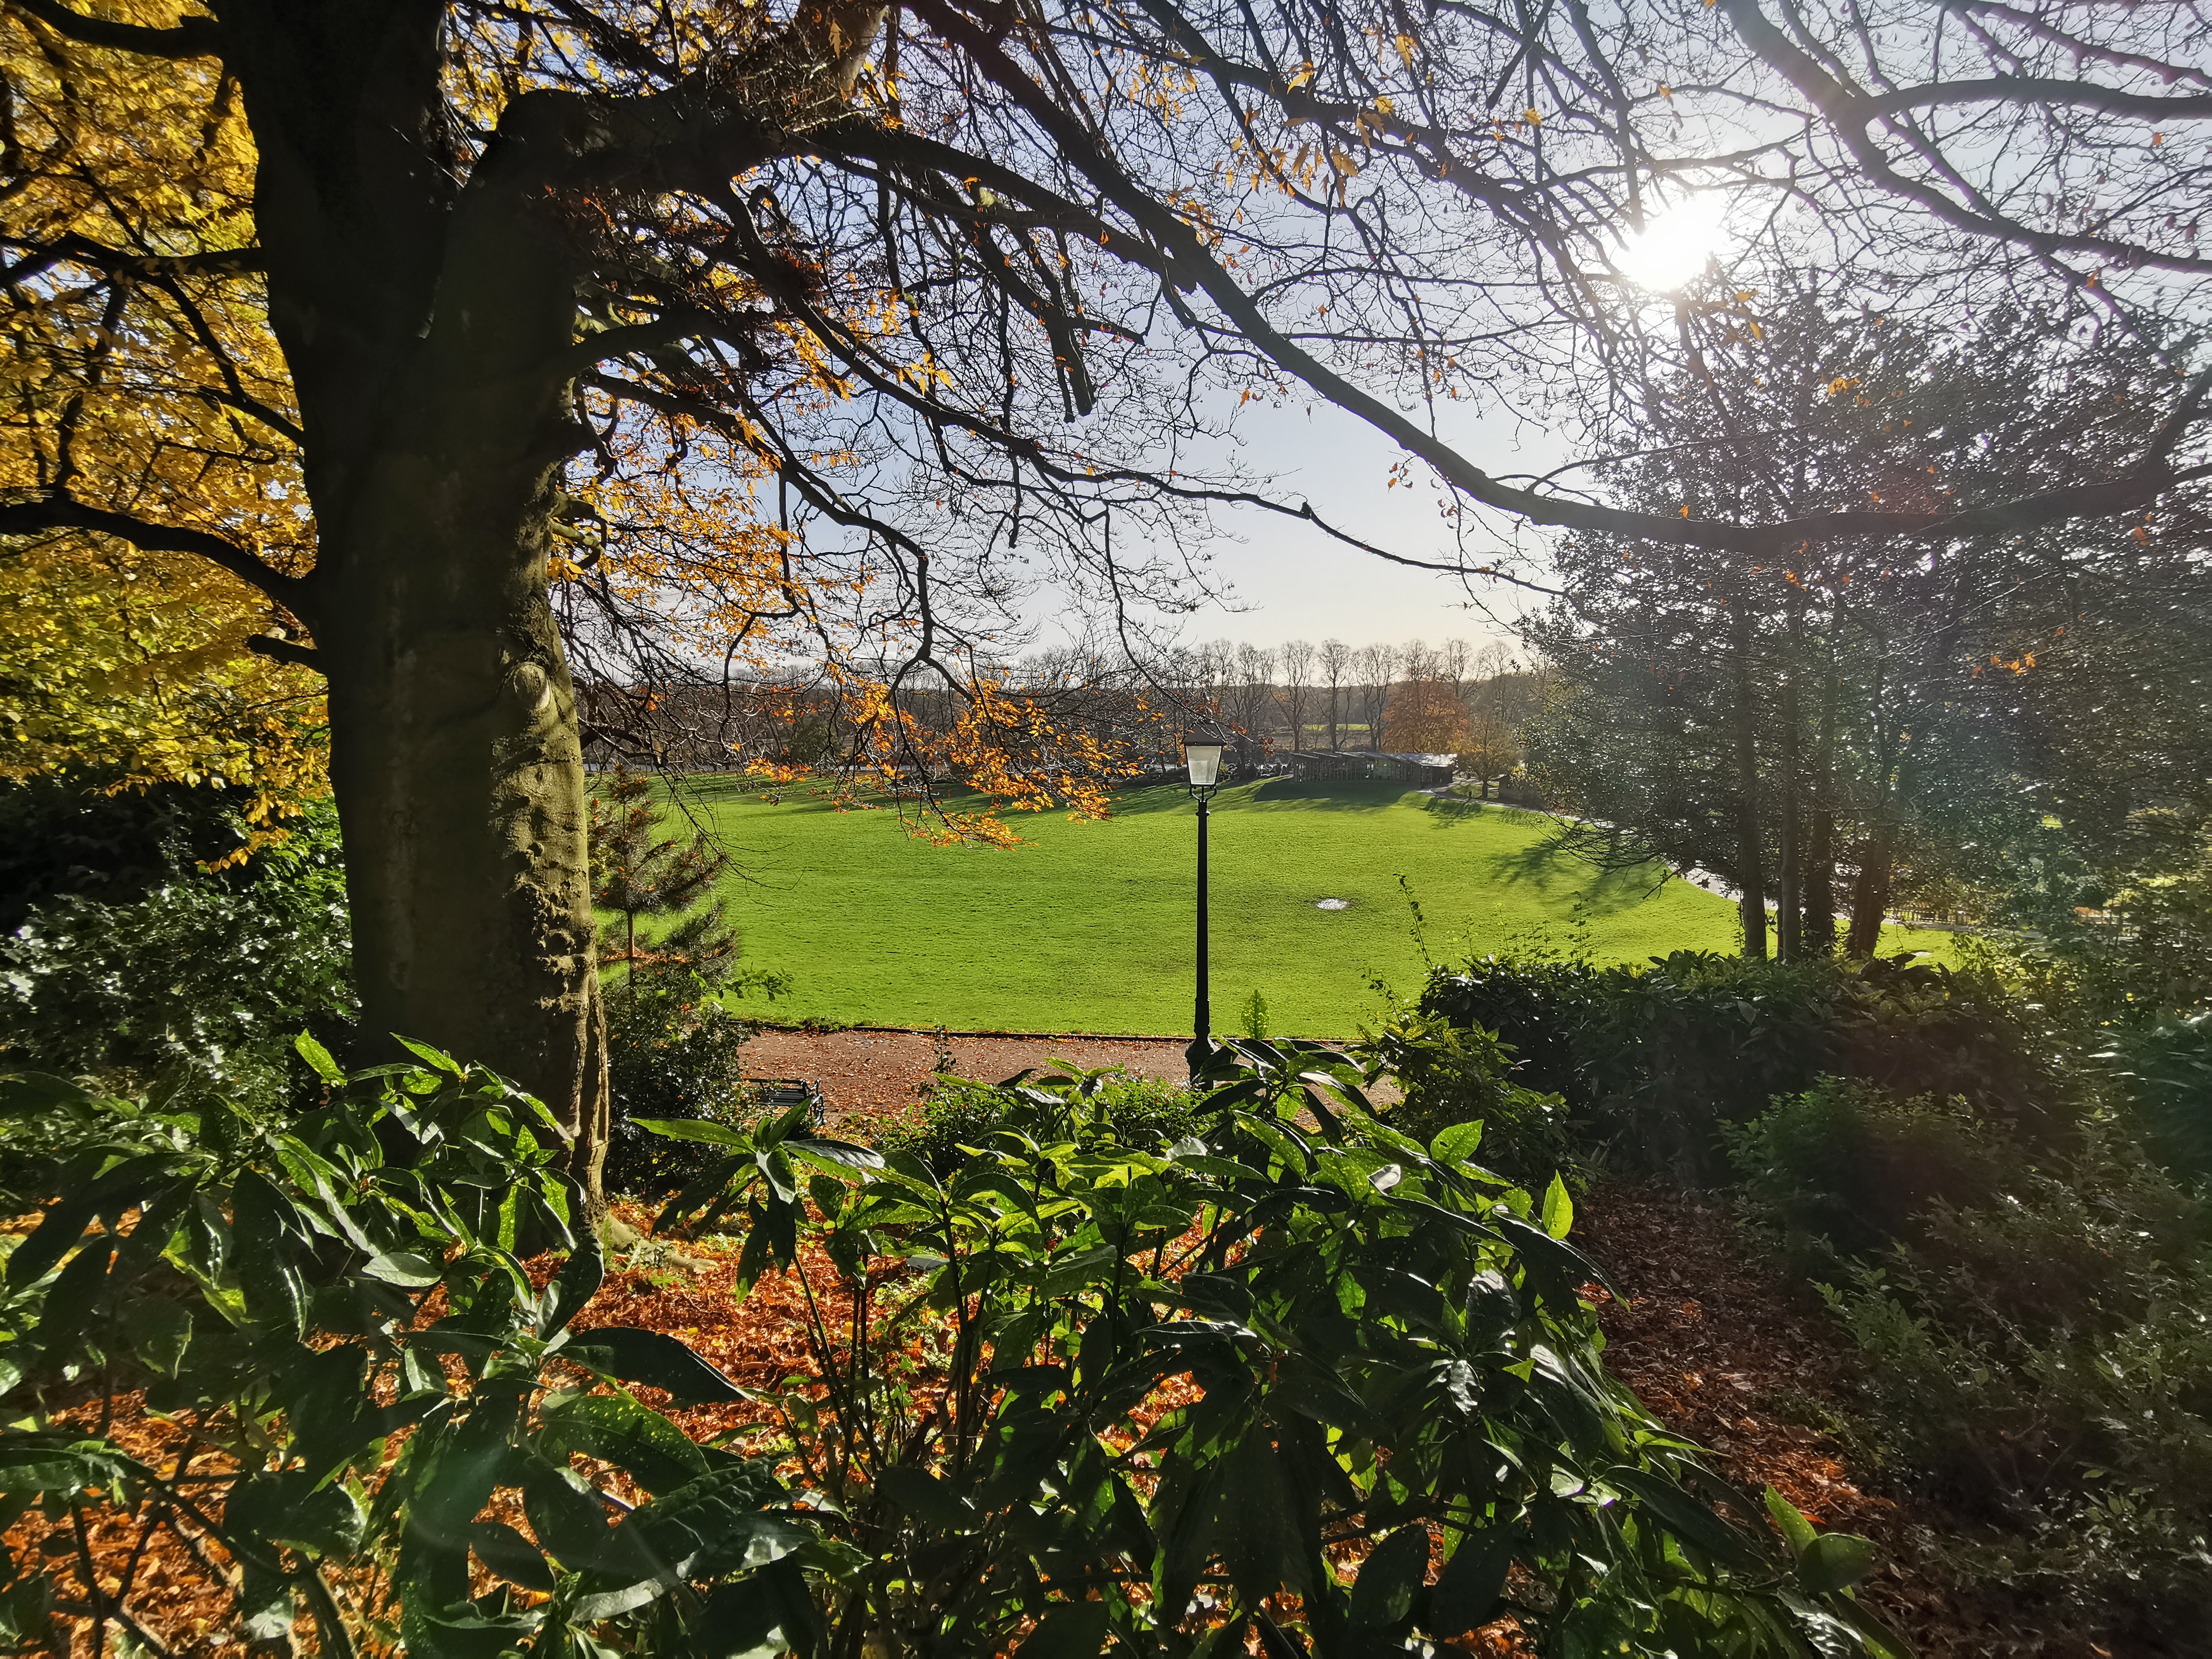
trees, park, natural landscape, tree, leaf, nature, sky, grass, autumn, light, branch, morning, sunlight, sport venue, woody plant, biome, plant, spring, landscape, deciduous, rural area, woodland, lawn, house, forest, land lot, garden, shade, shrub, winter, Tints and shades